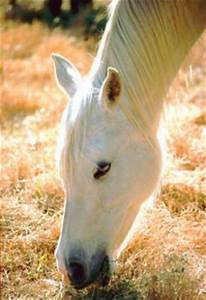
Label: cavallo